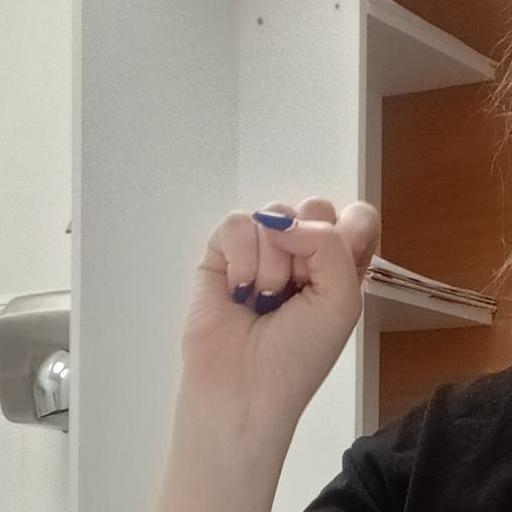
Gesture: fist